HMGN

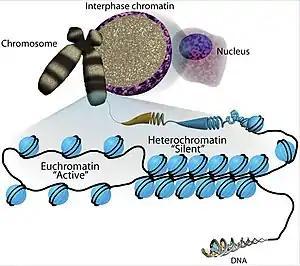
Chromatin organization By Sha, K. and Boyer, L. A., stemBook 2009

The location of HMGN during mitosis is the subject of several studies. It is very difficult to date their intra-nuclear organization during the various stages of cell cycle. There is a superfamily of abundance and ubiquitous nuclear proteins that bind to chromatin without any known DNA sequence, which is composed of HMGA, HMBG, and HMGN families. HMGA is associated with chromatin throughout the cell cycle, located in the scaffold of the metaphase chromosome. Both HMGB and HMGN are associated with the mitotic chromosome. The interactions of all HMGs with chromatin is highly dynamic, proteins move constantly throughout the nucleus.